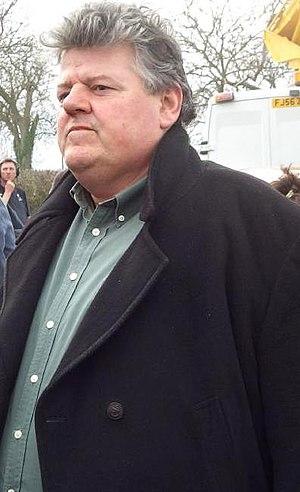
Rubeus Hagrid est un personnage de la saga Harry Potter, écrite par J. K. Rowling.
Anthony Robert McMillan, dit Robbie Coltrane, est un acteur britannique, né le 30 mars 1950 à Rutherglen. Il est notamment connu pour les rôles de Rubeus Hagrid dans la série de films Harry Potter et de Valentin Zukovsky dans la franchise James Bond. Il est nommé en 2006 dans l'ordre de l'Empire britannique.
GoldenEye /ˈɡəʊldn̩.ɑɪ/ ou L'Œil de feu au Québec est un film d'espionnage américano-britannique réalisé par Martin Campbell et sorti en 1995. C'est le 17ᵉ opus de la saga James Bond d'EON Productions et le premier où Pierce Brosnan tient le rôle du célèbre agent fictif du MI6. À la différence des films précédents de la série, le scénario n'est pas une reprise des travaux du romancier Ian Fleming, bien que le titre GoldenEye soit inspiré de celui de son domaine à la Jamaïque. Le scénario original, conçu par Michael France, est écrit avec la collaboration postérieure de plusieurs autres auteurs. Le film raconte la lutte du MI6 contre un syndicat du crime désirant utiliser le satellite GoldenEye contre Londres afin de causer une crise financière globale.